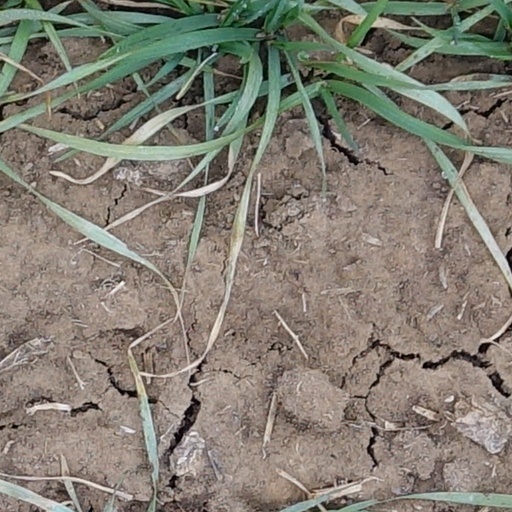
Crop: wheat